Lee Eun-sung

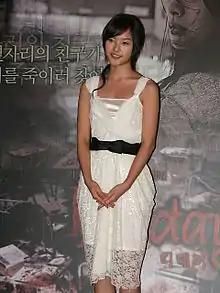

Lee Eun-sung (born August 8, 1988) is a South Korean actress. She made her acting debut in the youth drama "Sharp", followed by roles in the television series "Evasive Inquiry Agency" (2007), and the films "Dasepo Naughty Girls" (2006), "Milky Way Liberation Front" (2007) and "Take Off" (2009).